Pheasant Rump Nakota First Nation

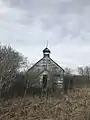
Old school in Warmley

The Pheasant Rump Nakota First Nation is a First Nation in the Canadian province of Saskatchewan, who reside on the Pheasant Rump 68 Indian reserve near Kisbey. This band government contains three nations, which are Nakoda. The main community on the reserve lands is Warmley.